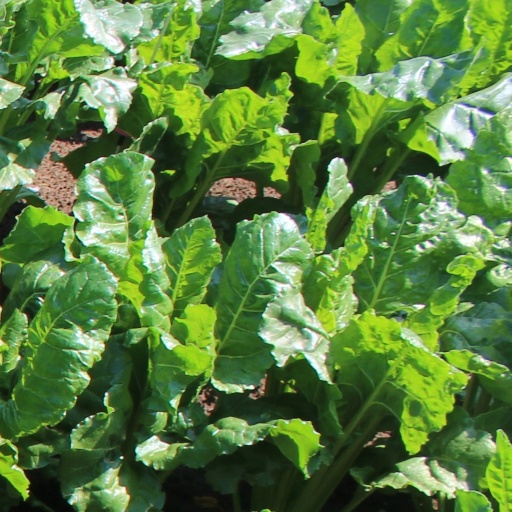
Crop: sugar beet